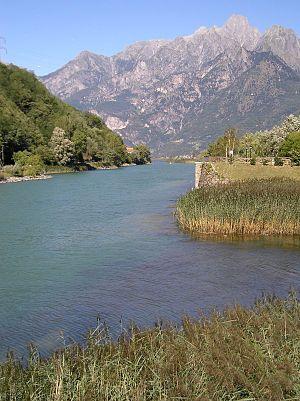
L’Adda est une rivière italienne, appartenant au bassin du Pô, qui coule en Lombardie, traverse le lac de Côme et se jette dans le Pô. C’est par sa longueur, 313 km, le quatrième cours d’eau italien. Elle traverse huit des provinces de la Lombardie : Bergame, Côme, Crémone, Lecco, Lodi, Milan, Sondrio, Monza et la Brianza.